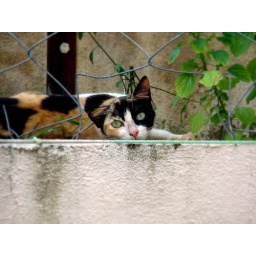
Lazy as I am, this was taken through my bedroom window in my backyard compound wall